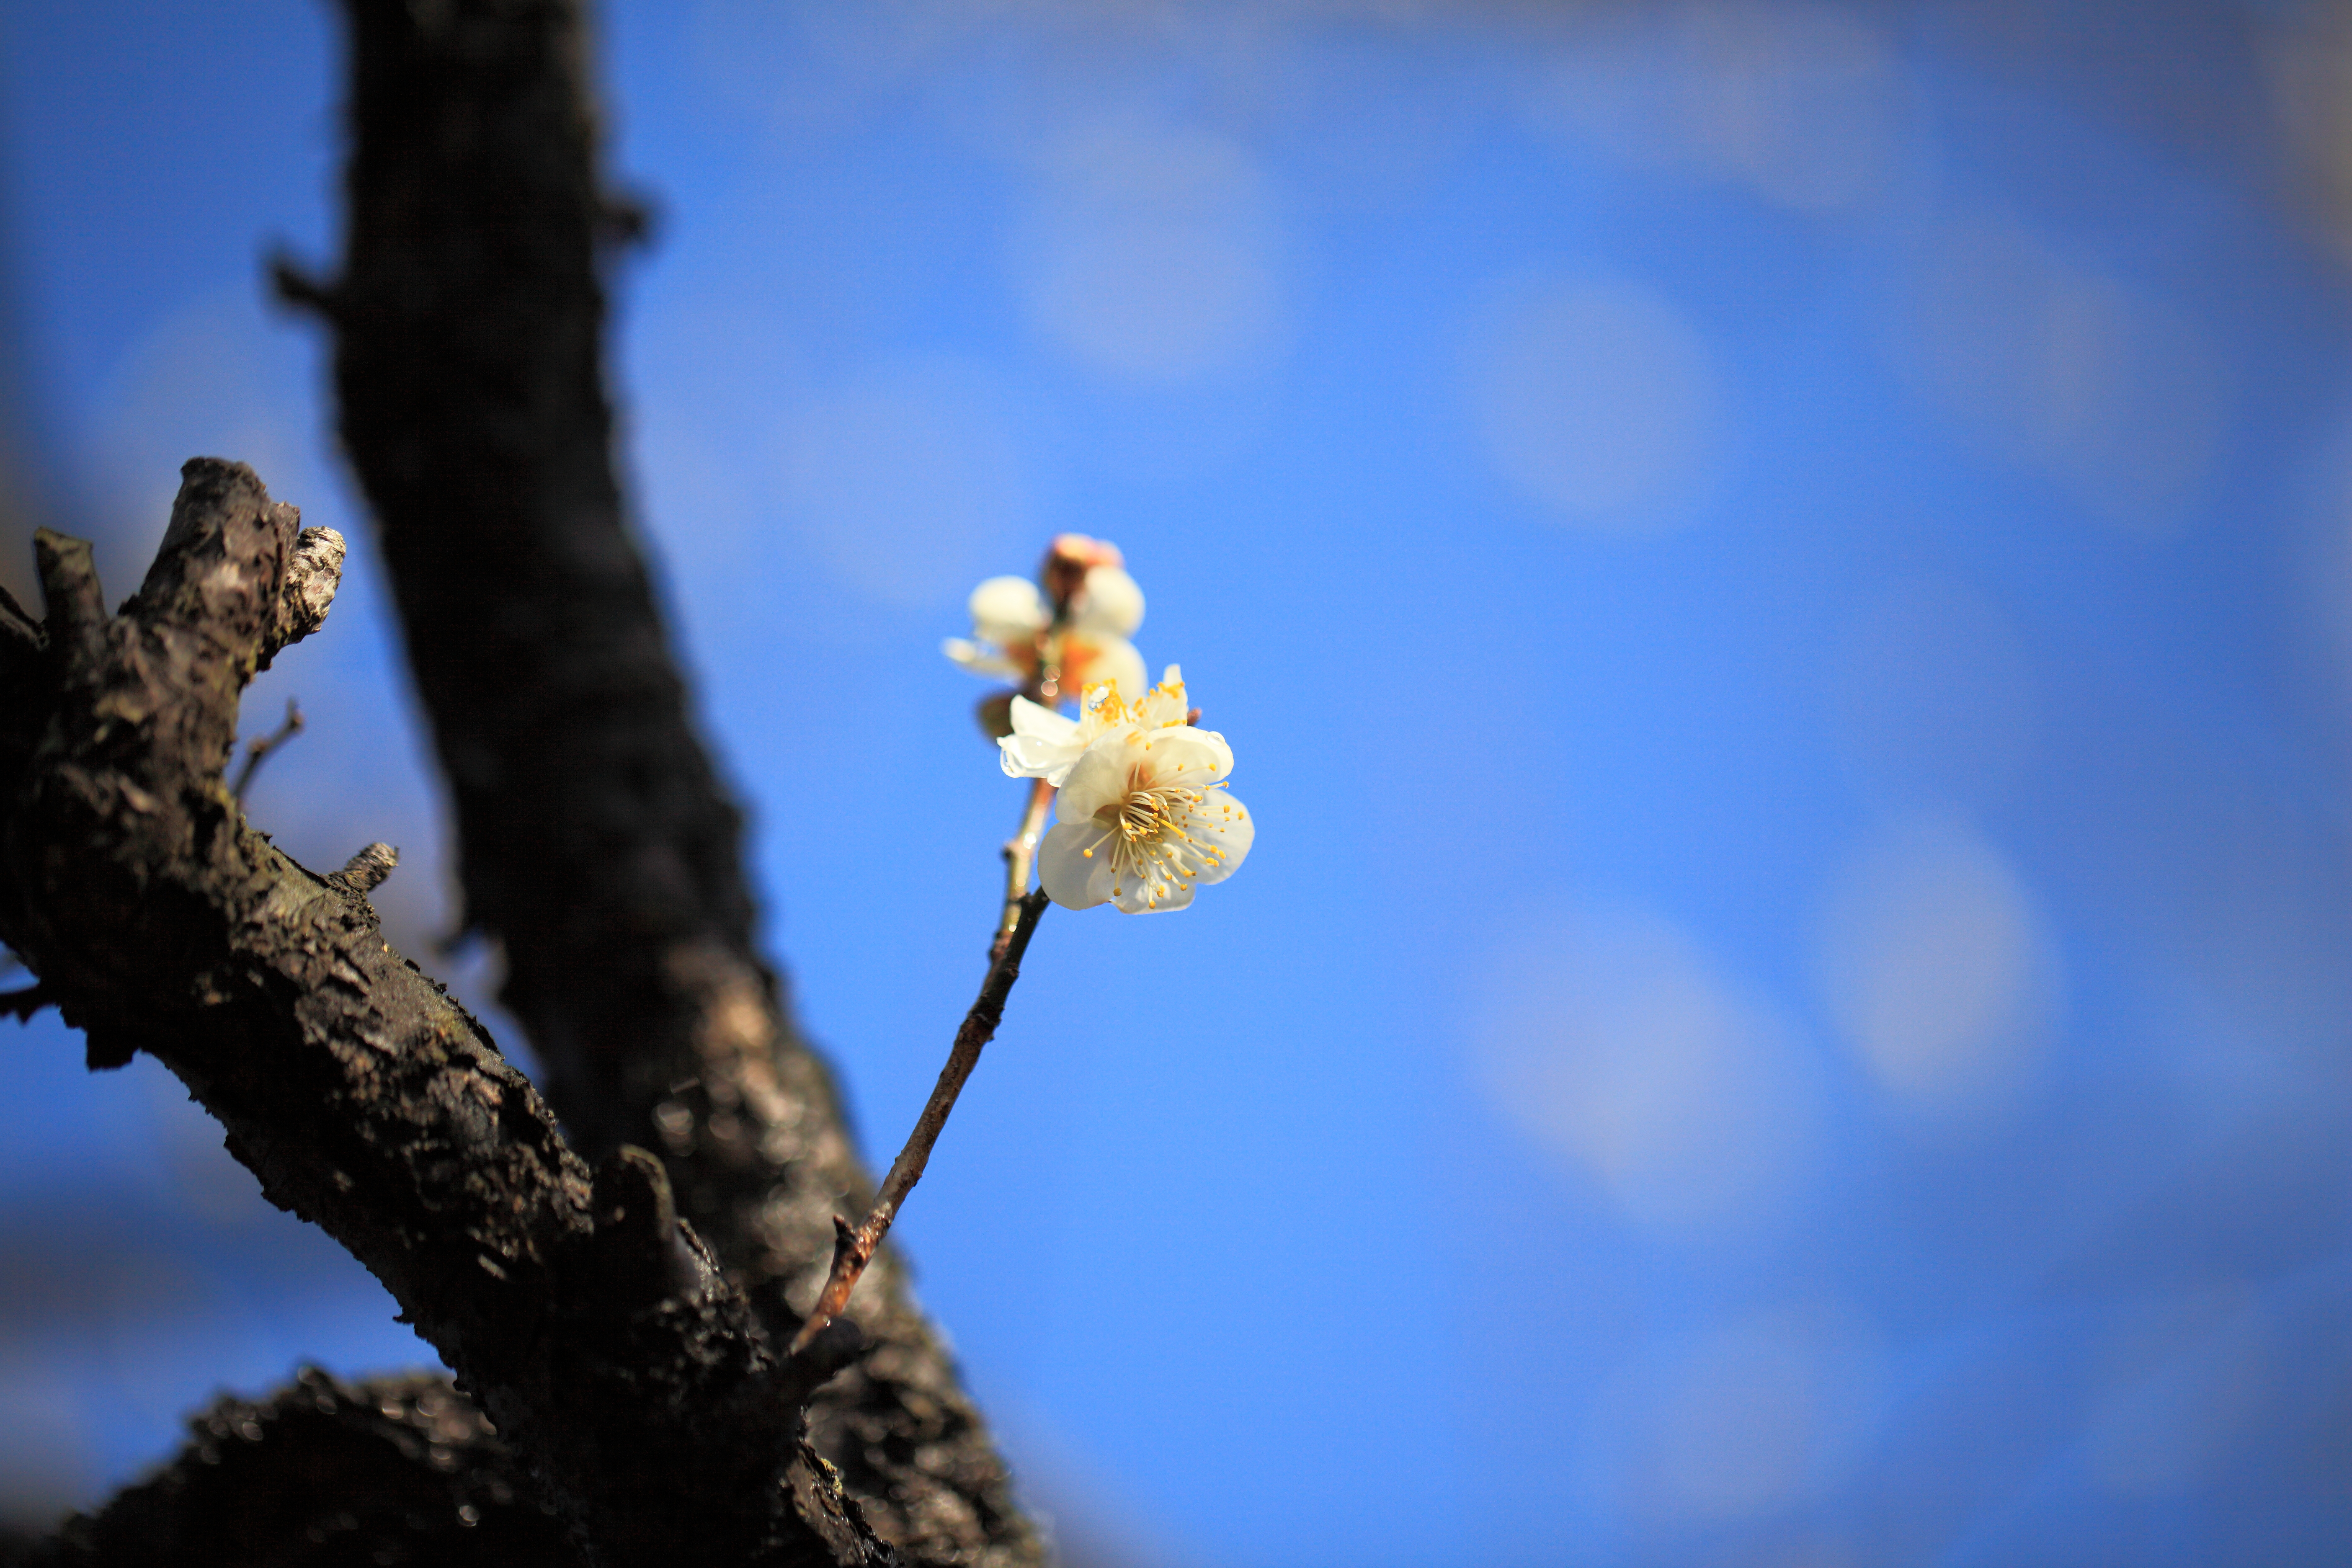
tree, nature, branch, blossom, plant, sky, photography, sunlight, leaf, flower, spring, high, produce, blue, flora, season, close up, 5d, hires, markii, prunus, hi, res, resolution, mume, ume, kairakuen, ibarakiken, mitoshi, macro photography, plant stem, woody plant